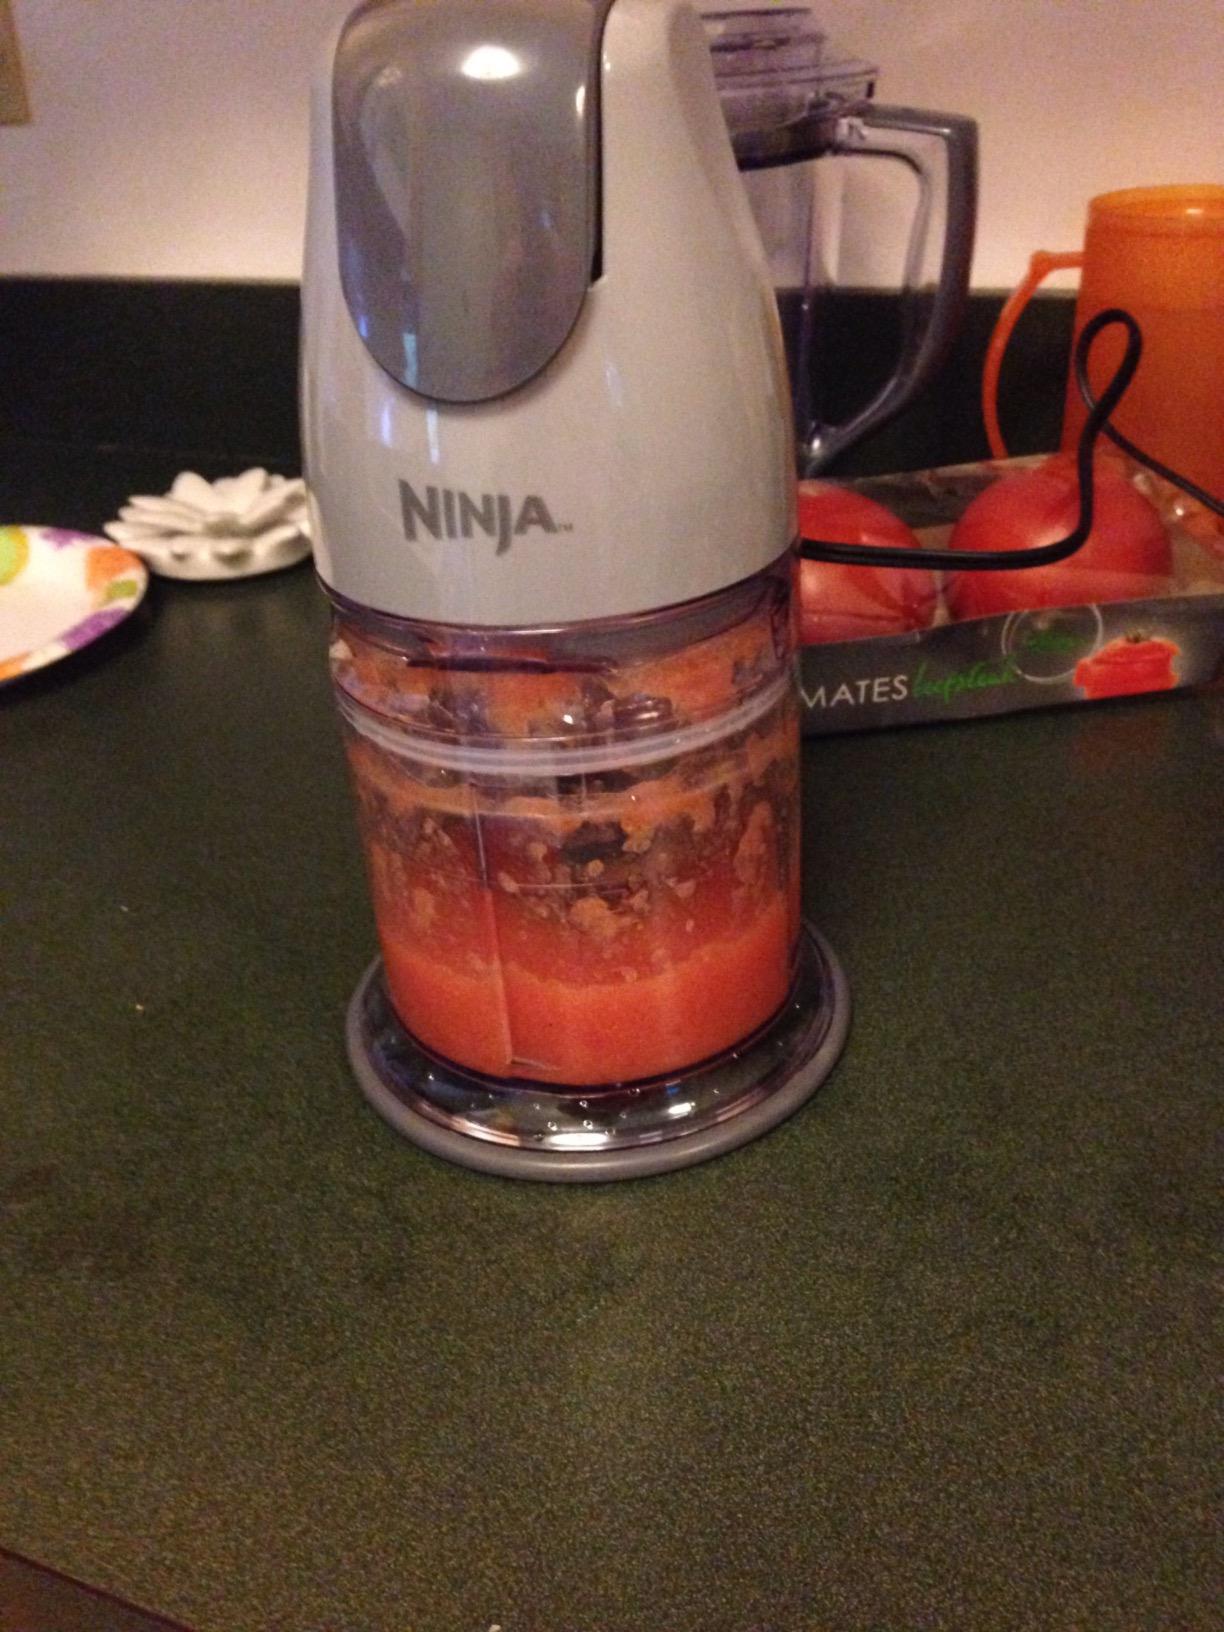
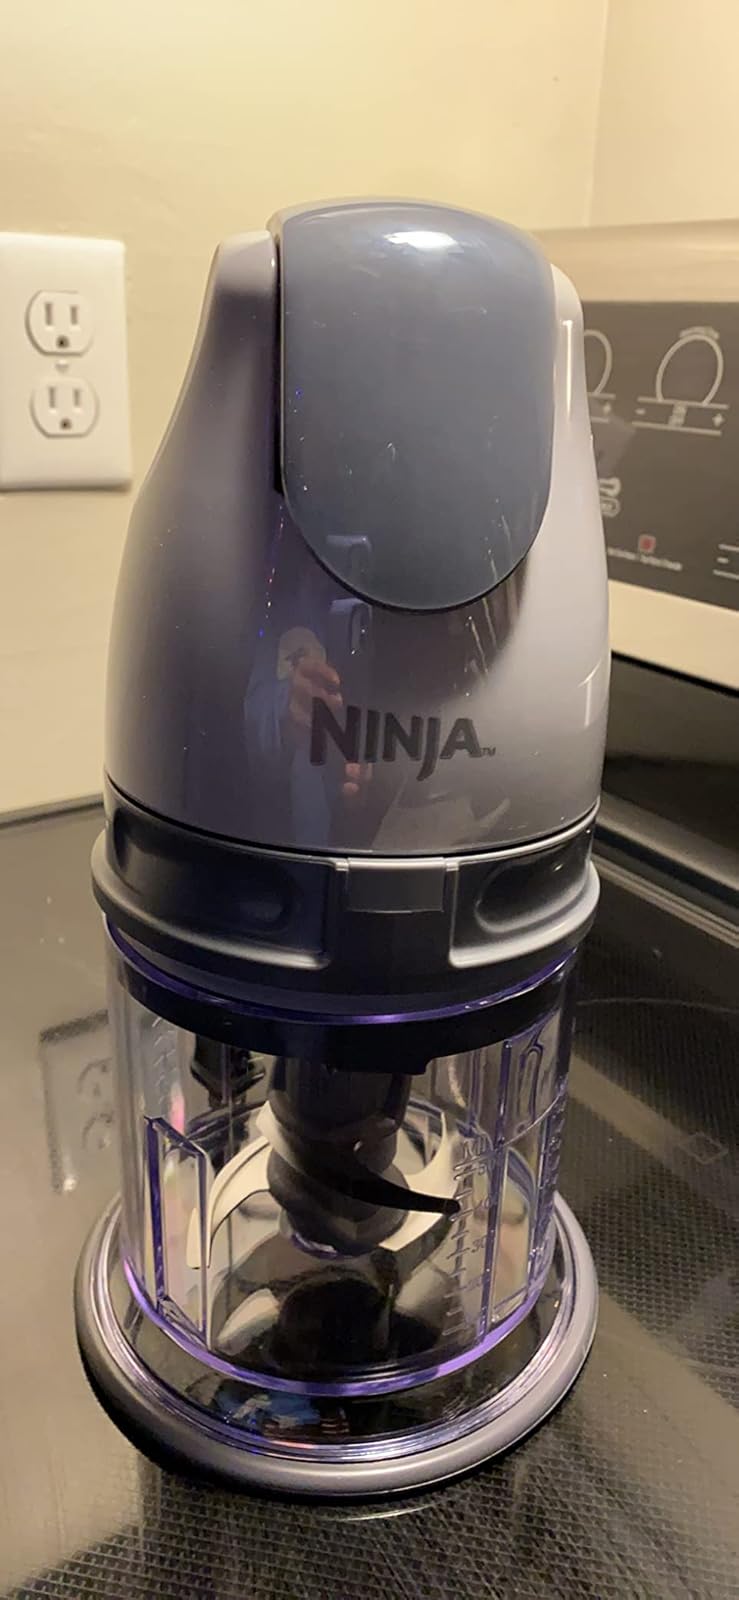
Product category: items_blender
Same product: yes